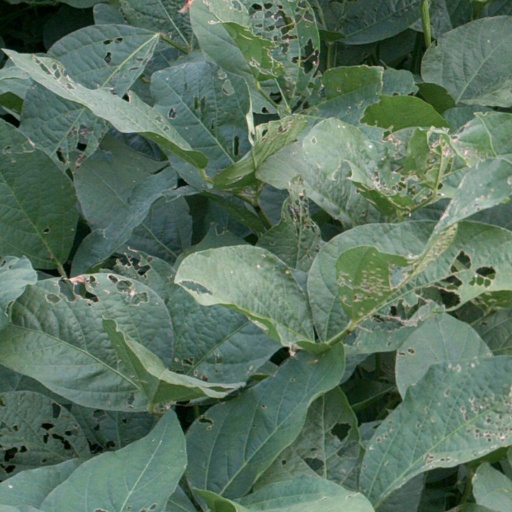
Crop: soybean